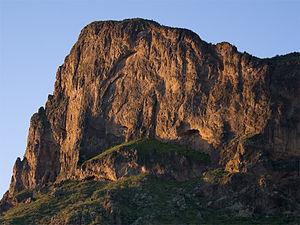
Liste des parcs d'État de l'Arizona aux États-Unis d'Amérique par ordre alphabétique.